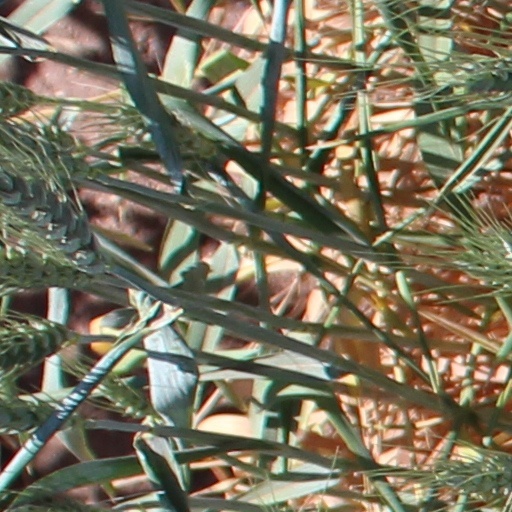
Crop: wheat